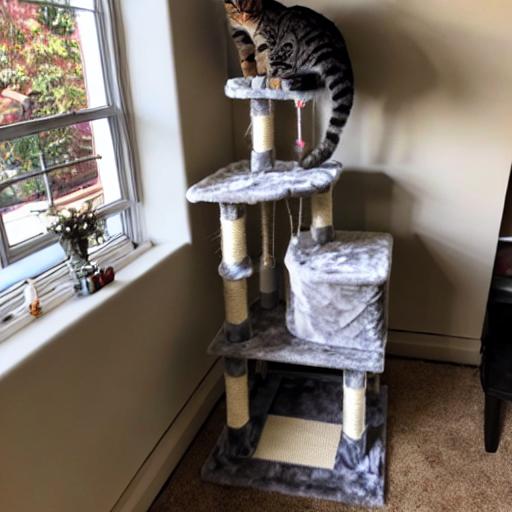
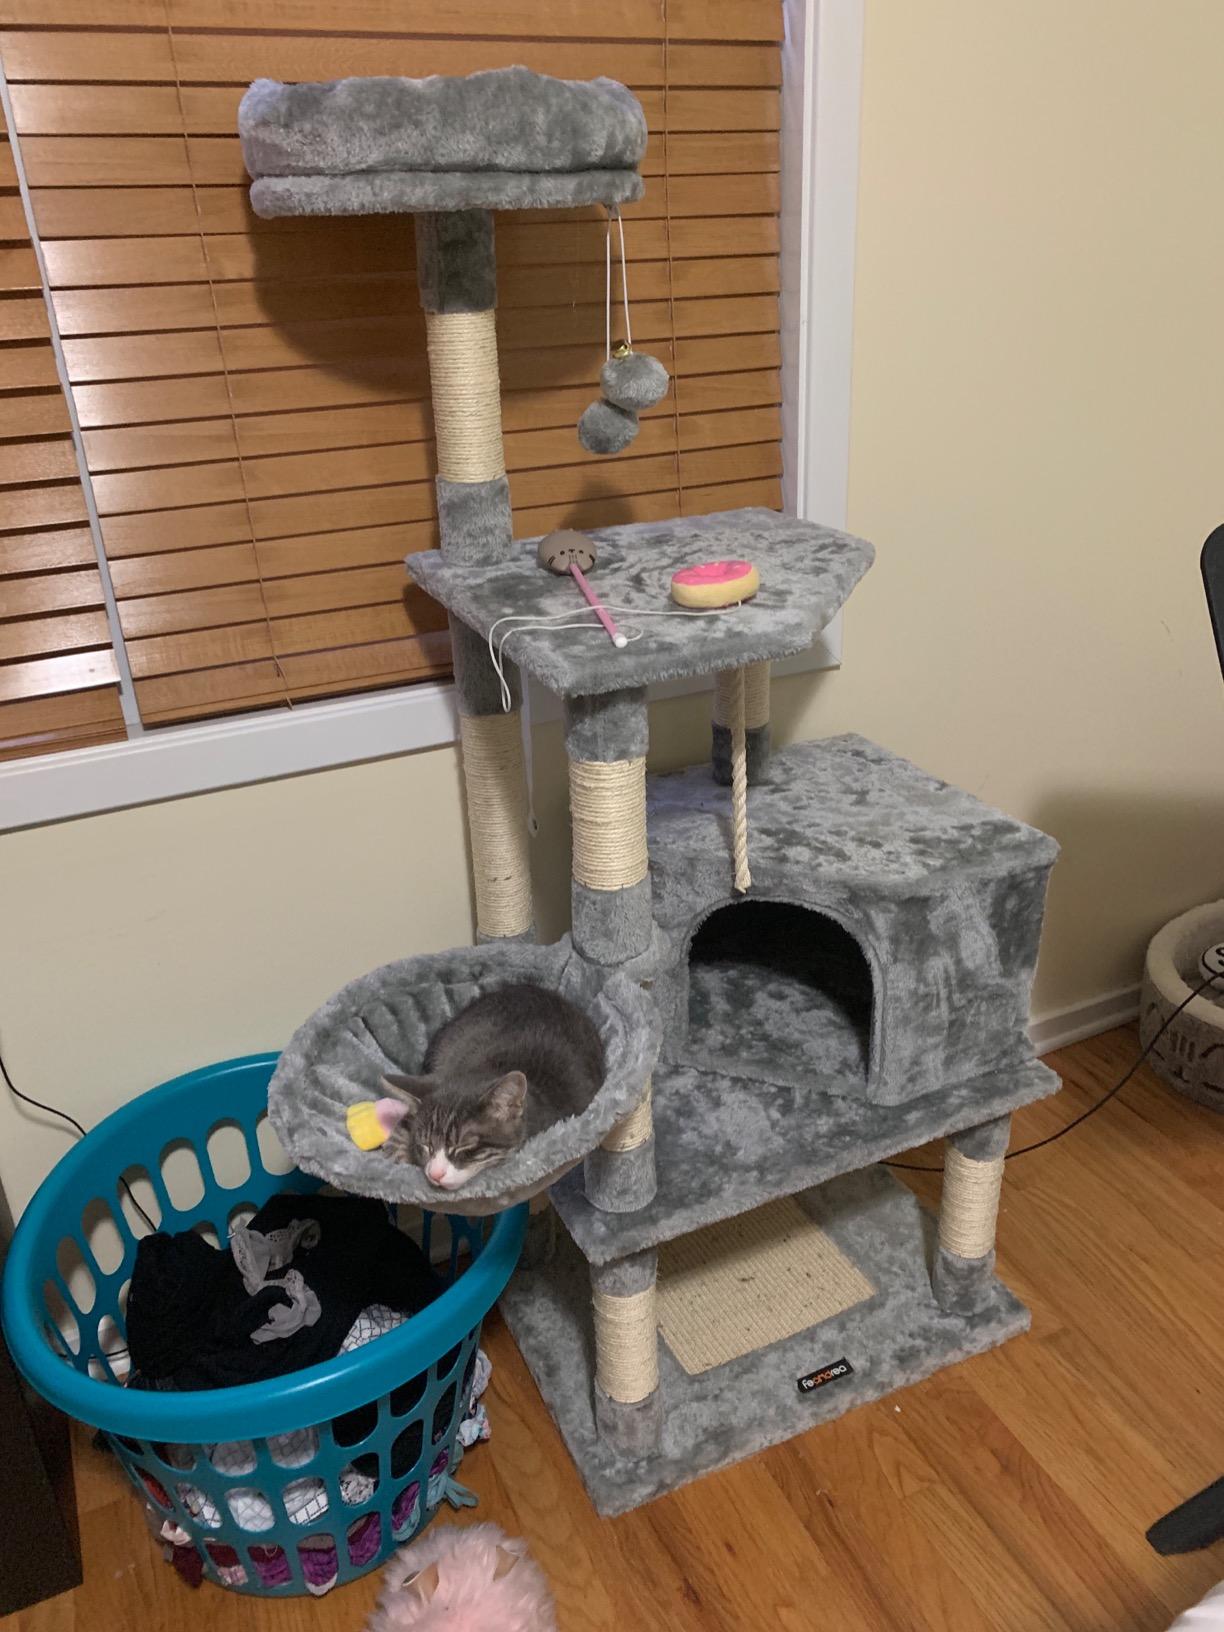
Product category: items_cat tree
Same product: no